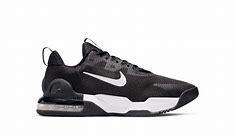
Brand: Nike
Model: Air Max Alpha 5